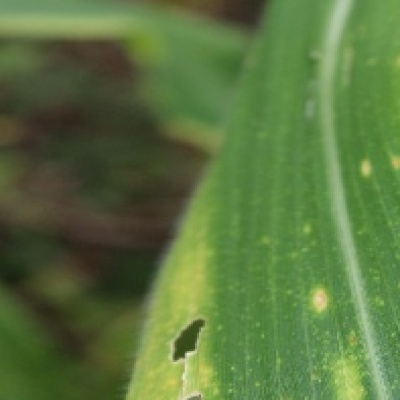
Label: Corn_(Maize)___Leaf_Spot